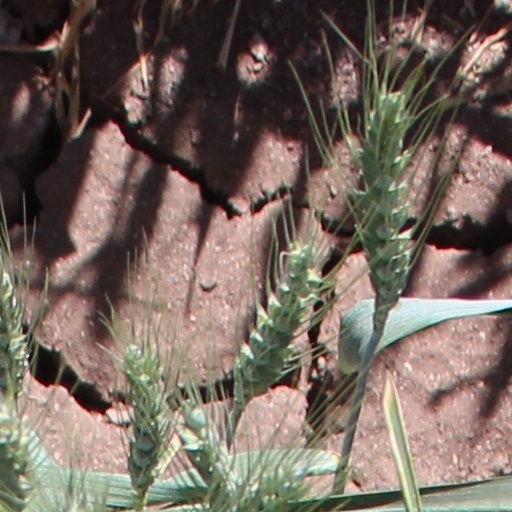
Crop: wheat